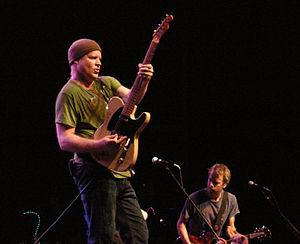
Counting Crows est un groupe de folk rock et rock alternatif américain, originaire de Berkeley, en Californie. Il est devenu célèbre à partir de 1994 après la sortie de leur album August and Everything After, dont est issue la chanson Mr. Jones. Le chanteur Adam Duritz et le guitariste David Bryson forment Counting Crows à San Francisco en 1991. Leur premier album, August and Everything After sort en 1993. Le groupe devient mondialement connu avec la chanson Mr. Jones dont les paroles sont inspirées de l'enfance de Marty Jones, ami d'Adam et bassiste dans les Himalayans.